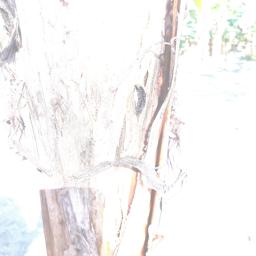
Label: BACTERIAL SOFT ROT